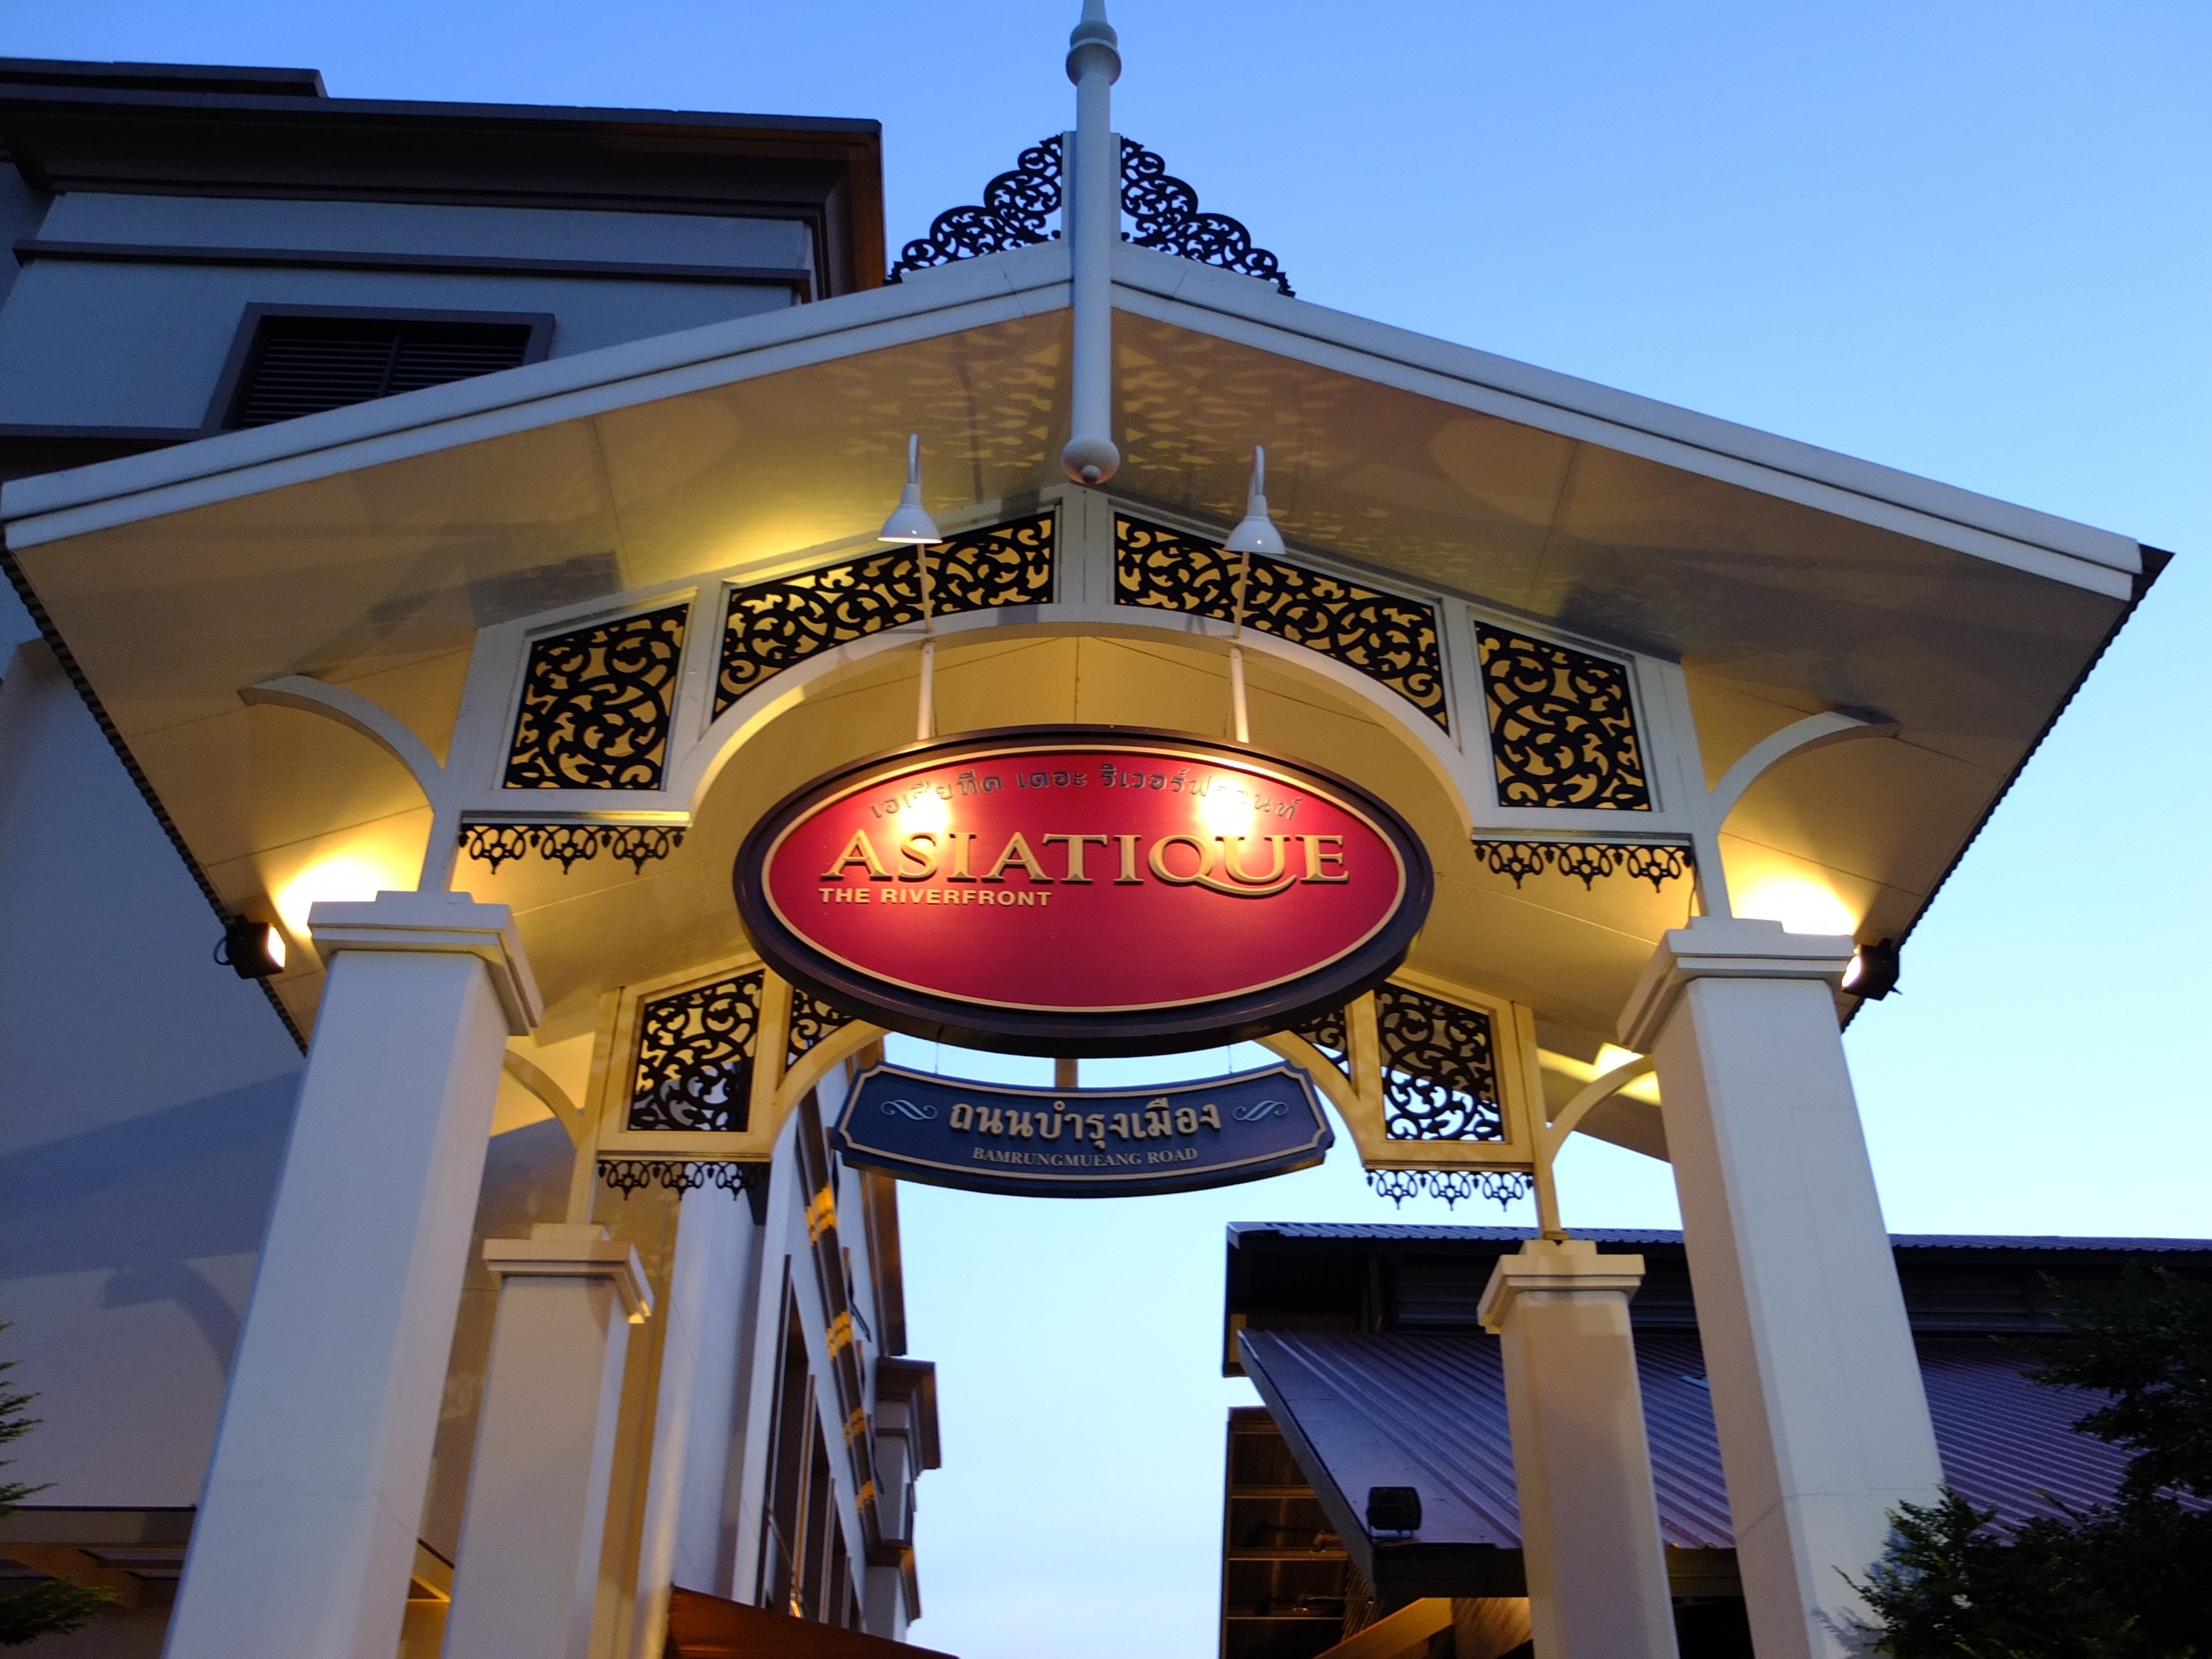
restaurant, asian, store, signage, tourist attraction, asiatique